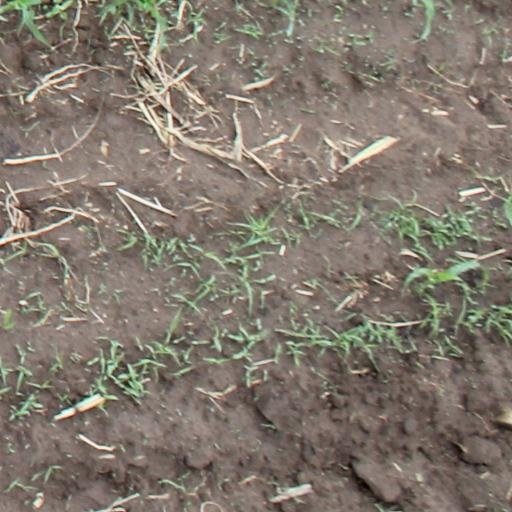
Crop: maize; corn